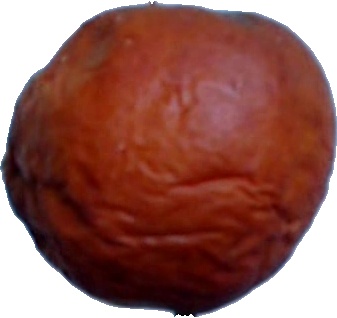
Label: apple_rotten_1